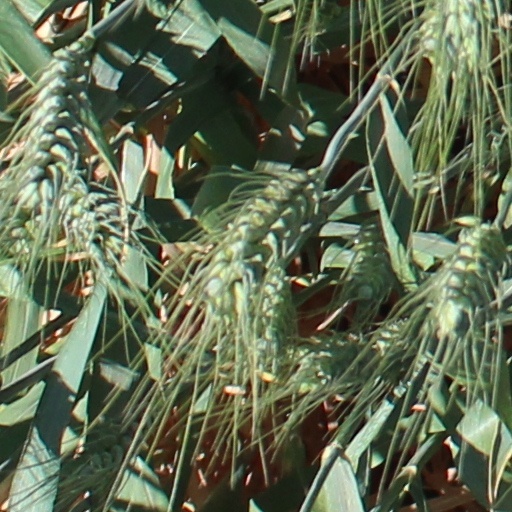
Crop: wheat